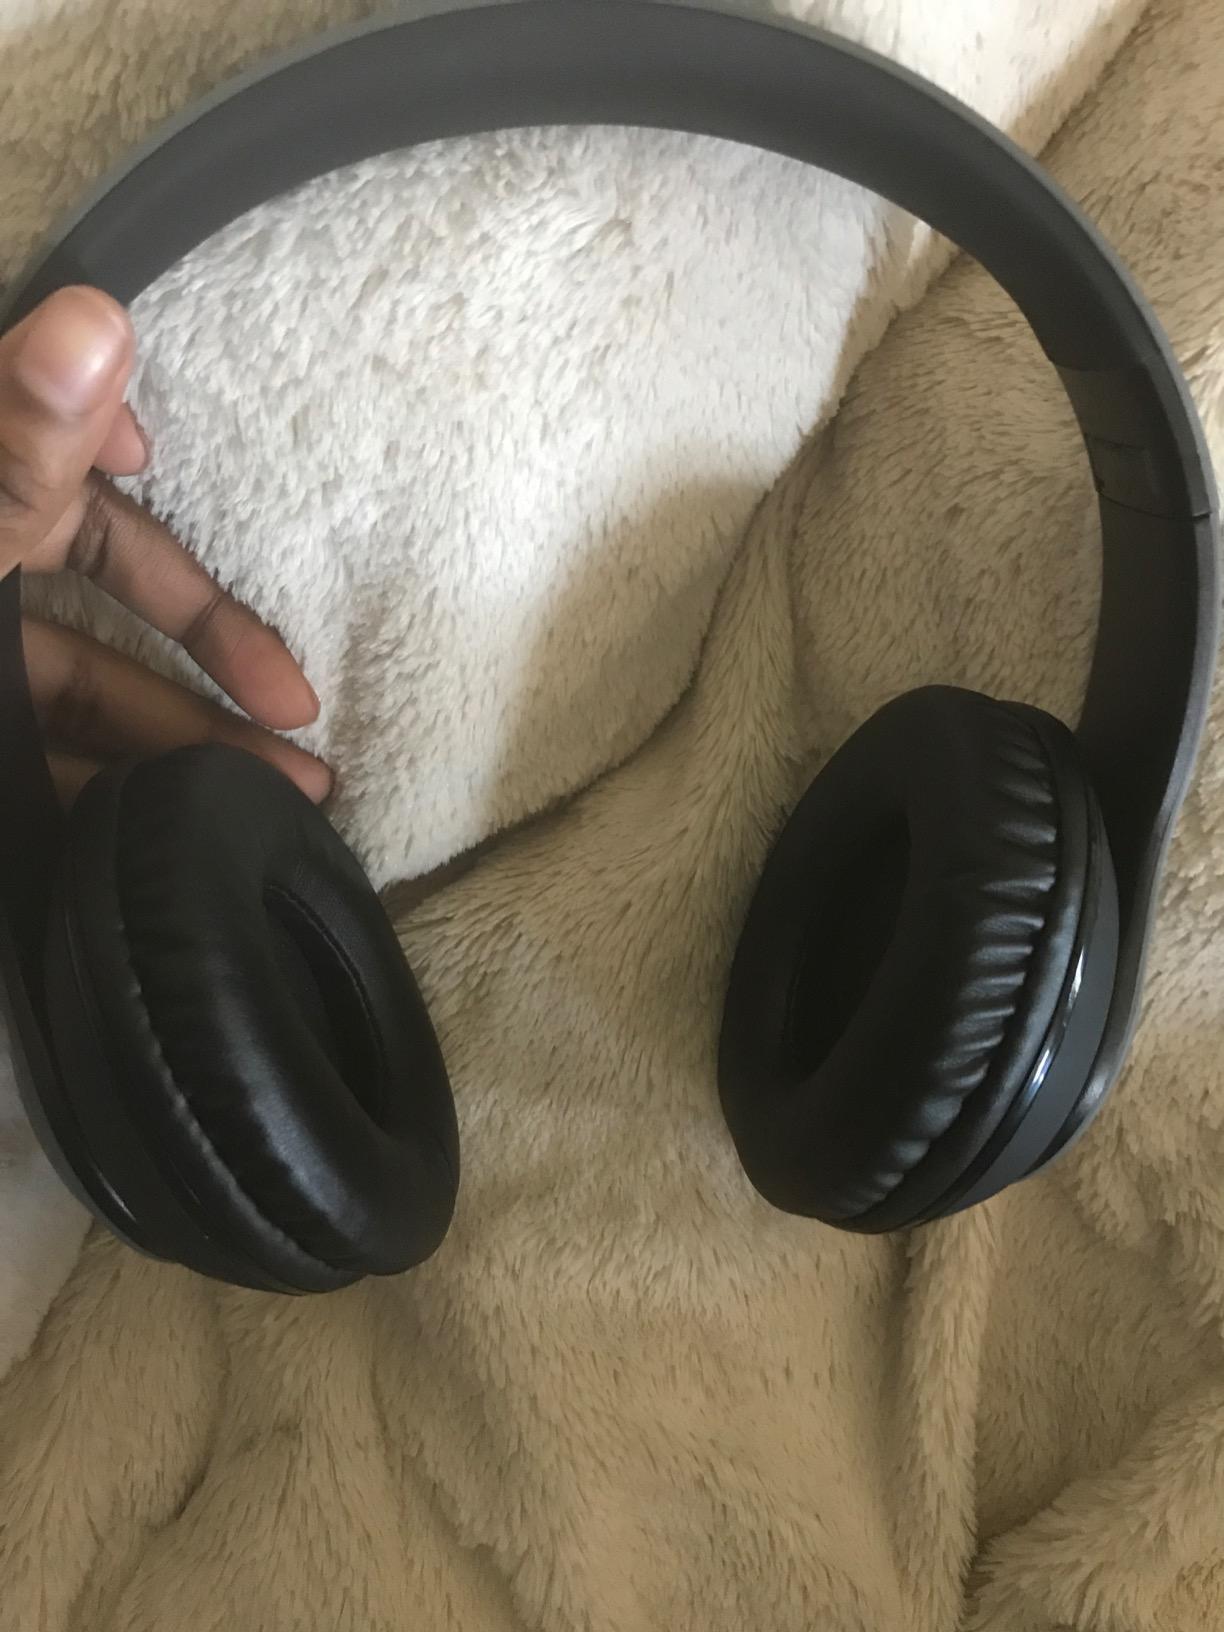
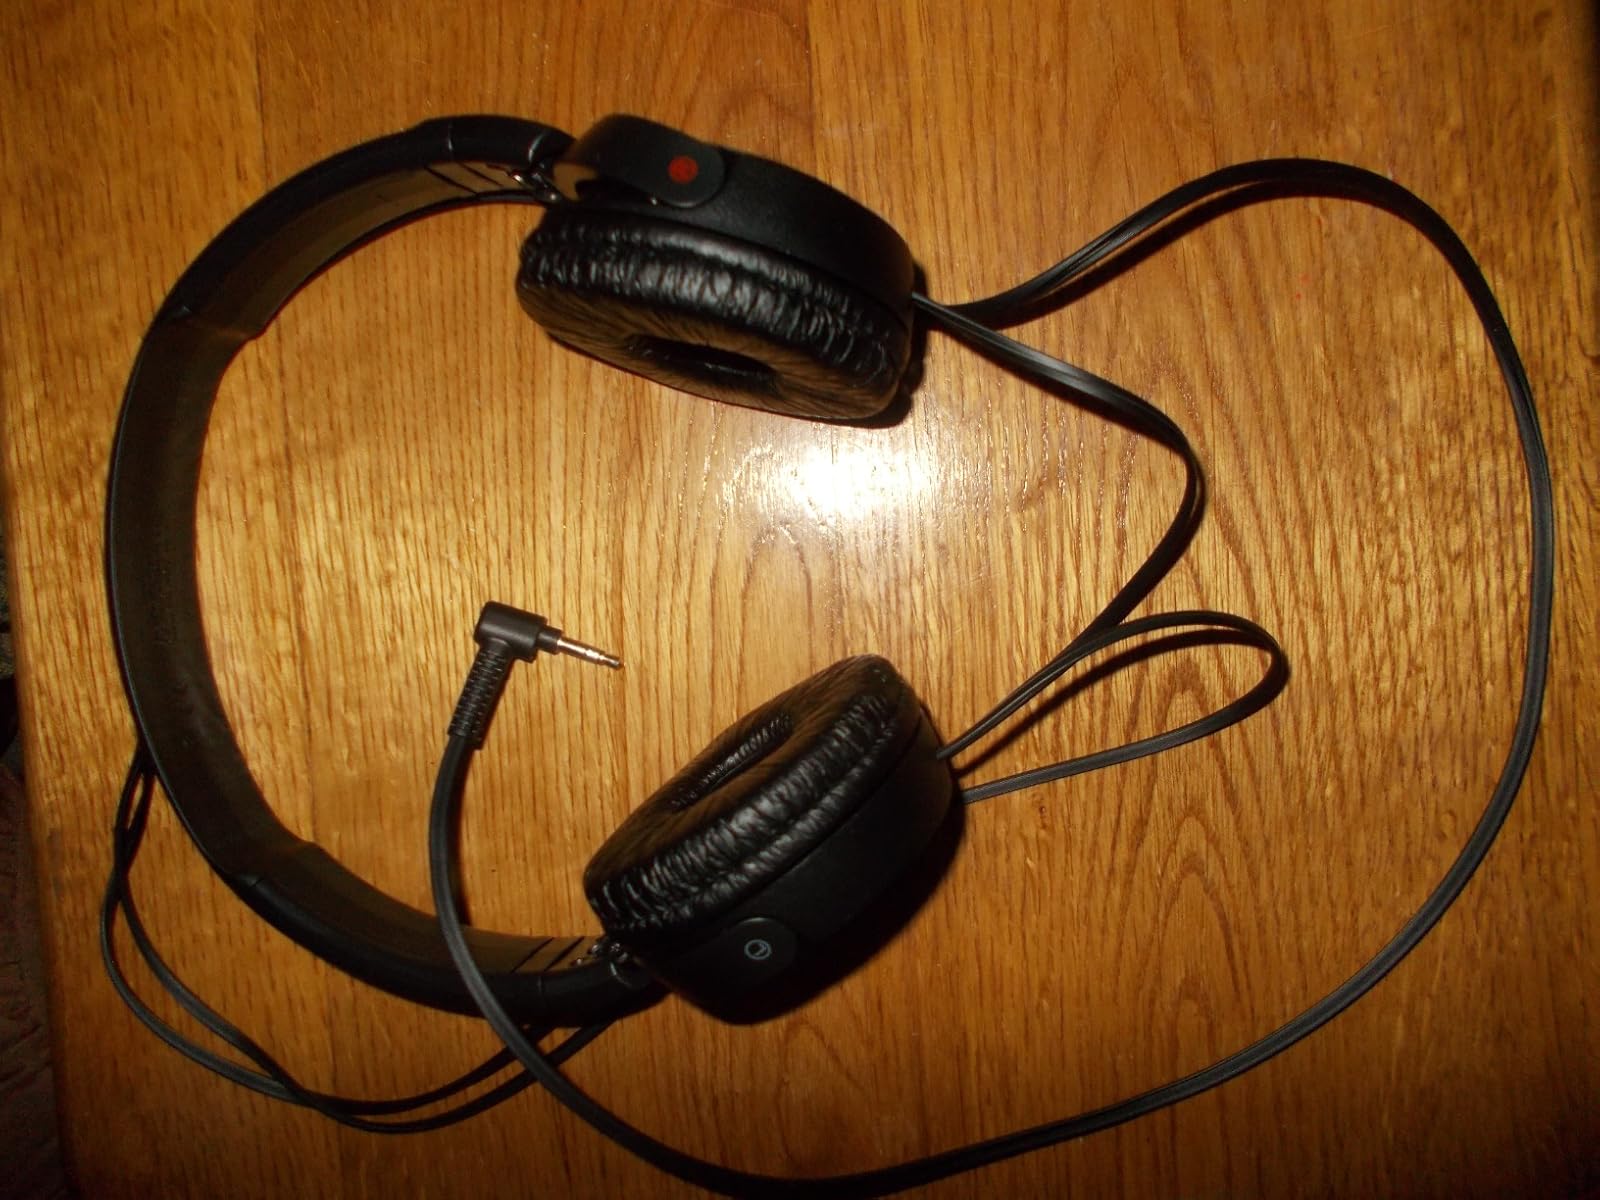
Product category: headphones
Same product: no